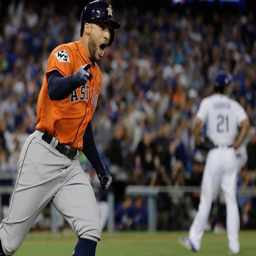
baseball player reacts after hitting a-run home run during the second inning of game against sports team .